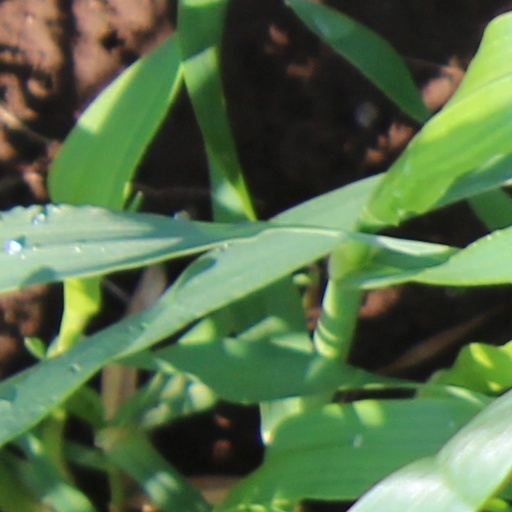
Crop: wheat